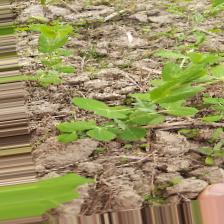
Label: Powdery Mildew